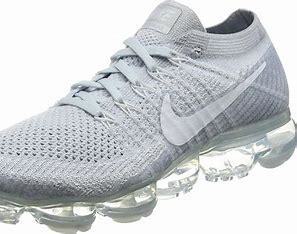
Brand: Nike
Model: Air Vapormax 2023 Flyknit